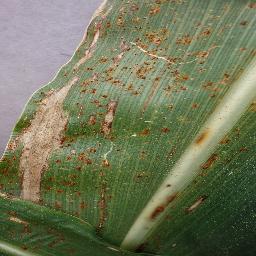
Label: Corn_(Maize)___Northern_Leaf_Blight